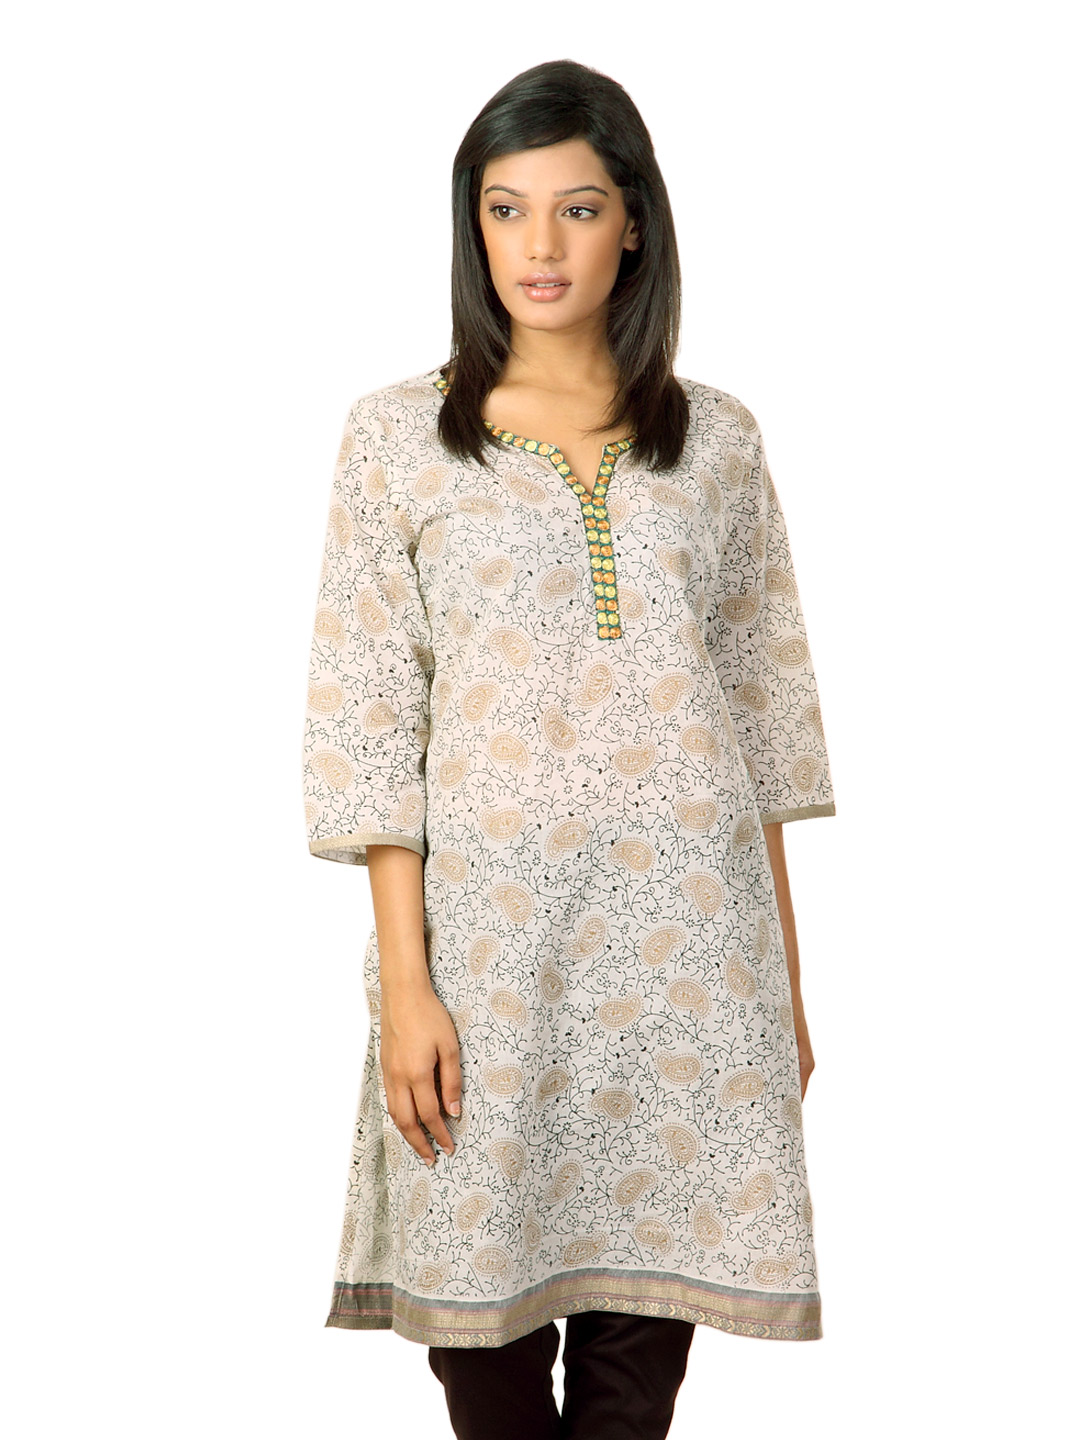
Aurelia Women Cream Kurta
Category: Apparel / Topwear / Kurtas
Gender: Women
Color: Cream
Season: Summer 2012
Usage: Ethnic